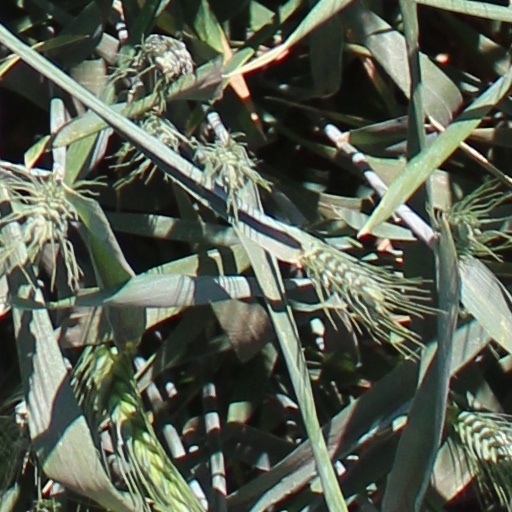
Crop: wheat